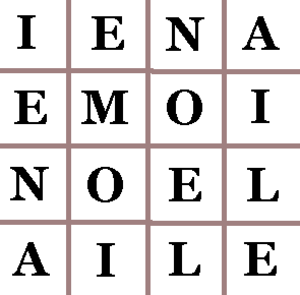
Carré symétrique formé de mots de 4 lettres.
Un carré magique de lettres, également appelé « mots carrés », est une forme de mots croisés disposé en carré, ne comportant pas de case noire et constitué de mots valides dans une langue définie. Ils peuvent, par définition, être lus horizontalement et verticalement et présentent dans ces deux sens les mêmes mots. Une forme plus aboutie et plus rare est le carré magique de lettres palindromique, il peut être lu en plus dans tous les sens rétrogrades. Certains peuvent être lus en diagonale.